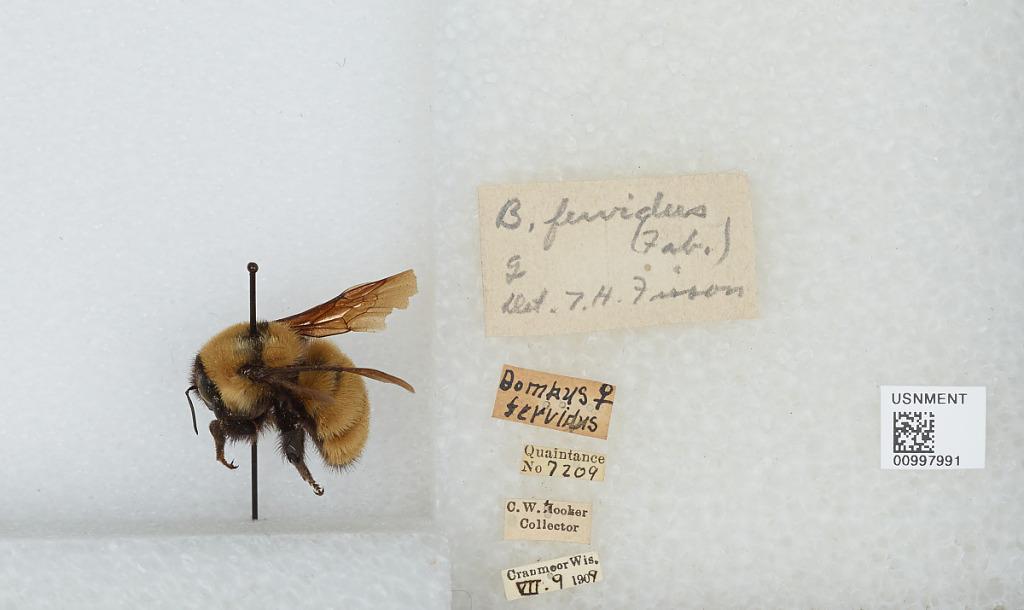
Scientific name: Bombus (Fervidobombus) fervidus fervidus (Fabricius)
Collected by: C. Hooker
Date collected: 1909-7-9
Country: United States
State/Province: Wisconsin
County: Wood
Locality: Cranmoor
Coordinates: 44.3544, -90.0169
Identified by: Frison, T. H.